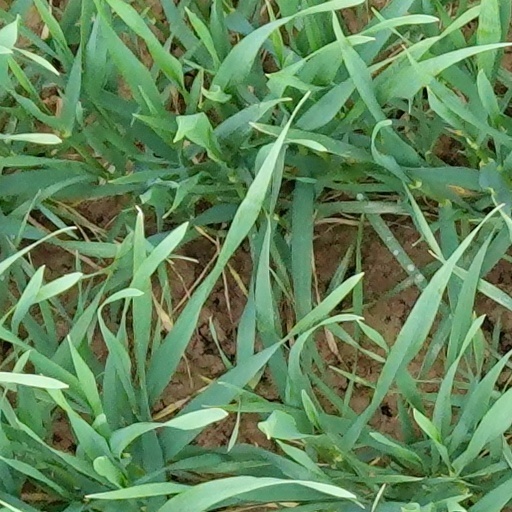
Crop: wheat